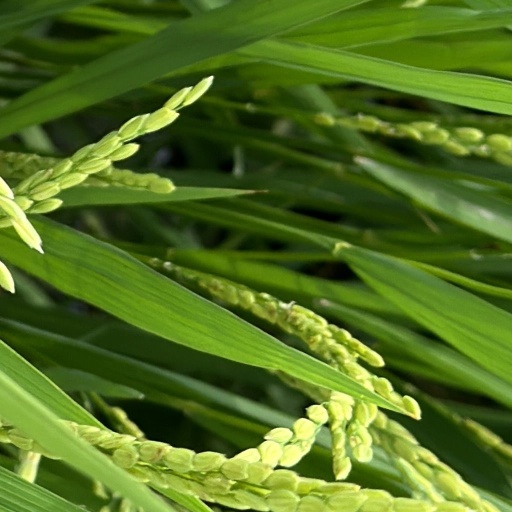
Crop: rice